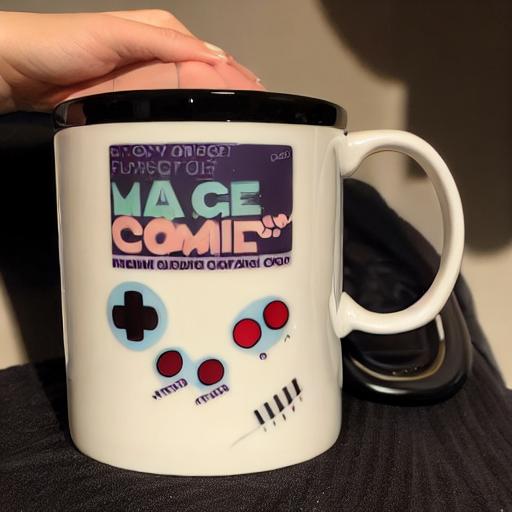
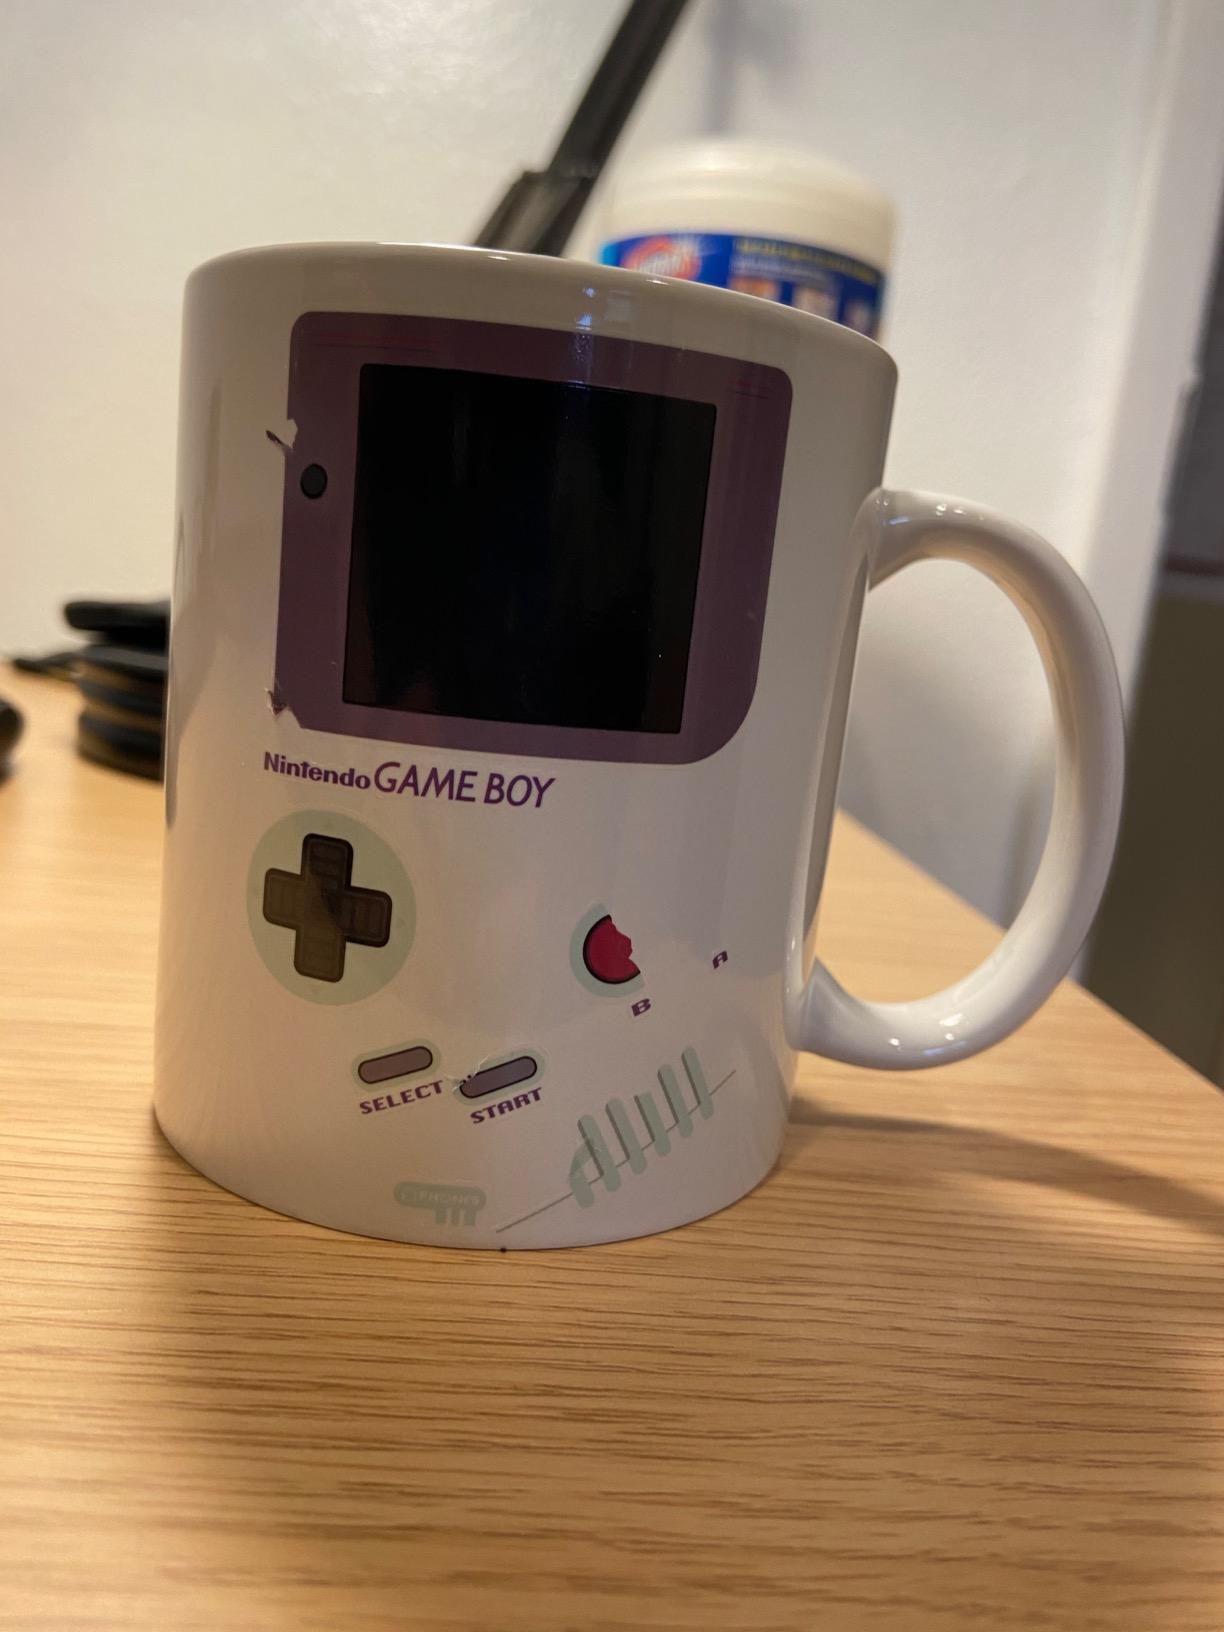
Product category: items_mug
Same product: no